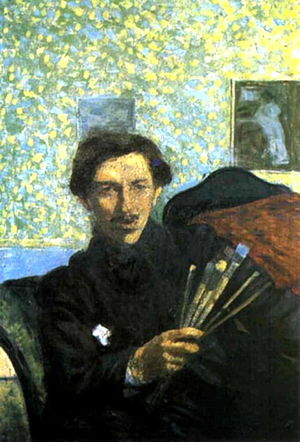
Portrætmaleri / Historie / 20. århundrede
Umberto Boccioni, Selvportræt, 1906
Portrætmaleri er en genre inden for malerkunsten, der viser mennesker, dyr og selv livløse genstande. Ud over i maleri kan portrætter laves i marmor, bronze, elfenben, træ, keramik, ætsning, litografi, fotografi, selv video og digitale medier.